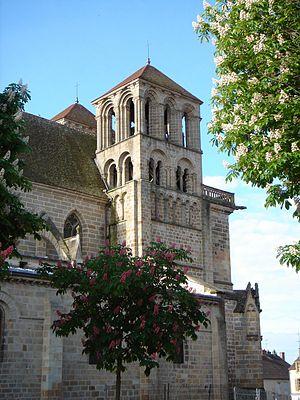
Cet article recense les sites naturels protégés dans l'Allier, en France.
Souvigny est une commune française située dans le département de l'Allier en région Auvergne-Rhône-Alpes. Située au nord de l'Auvergne, la ville est le berceau de la famille des Bourbons, elle est l'ancienne capitale du Bourbonnais naissant. La ville est traversée par la Queune et son affluent le Ris Malnoce.